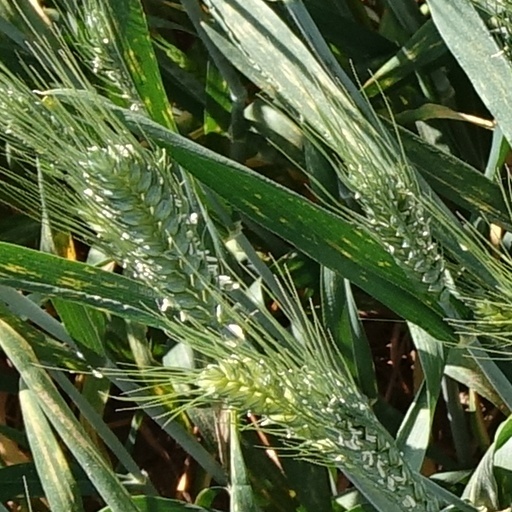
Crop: wheat